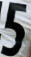
Number: 5